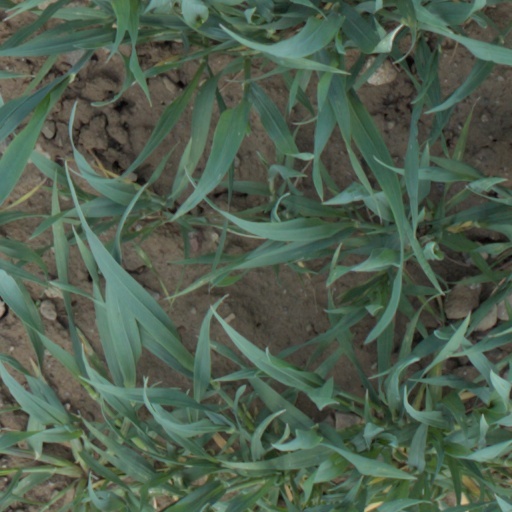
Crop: wheat